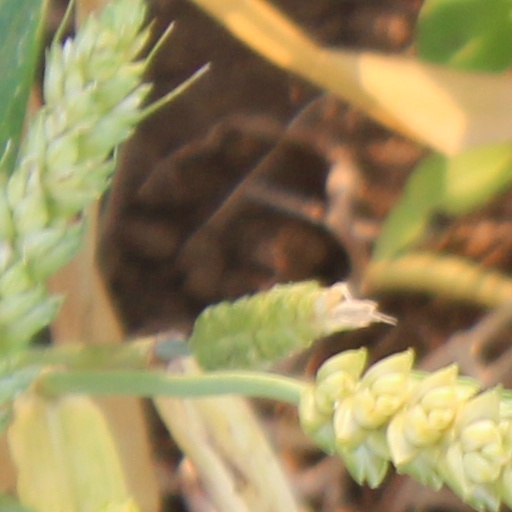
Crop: wheat